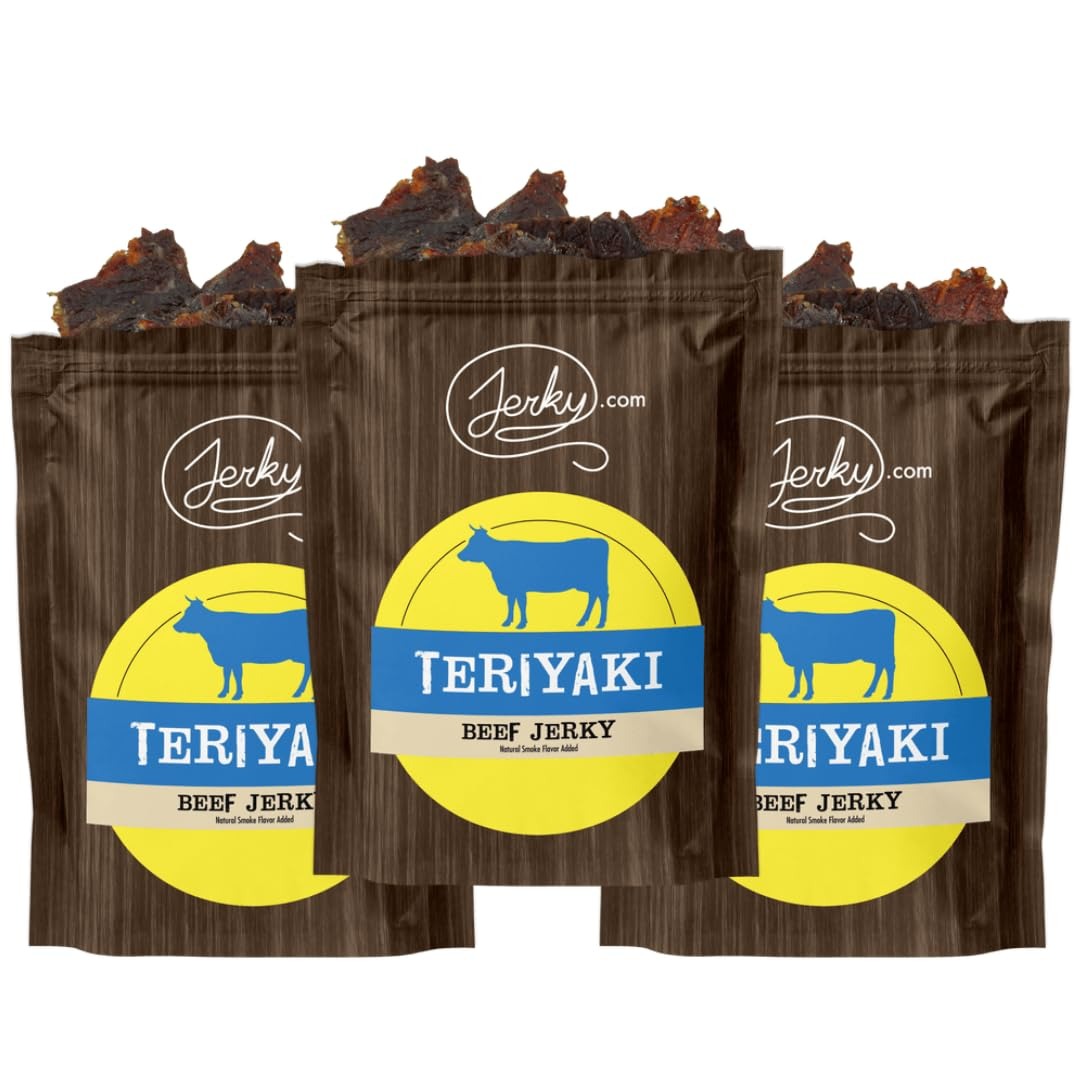
Item Name: Jerky.com All Natural Blackened Cajun Beef Jerky - No Added Preservatives, No MSG or Nitrates - Smoky & Spicy Cajun Kick, 100% Lean Beef (2.5 Ounce, Pack of 1)
Bullet Point 1: PREMIUM QUALITY BEEF: Made from the finest cuts of beef, our jerky is hand-selected for its superior flavor, tenderness, and quality. We only use the highest-quality ingredients to ensure every bite is packed with savory goodness and wholesome protein, making it the ideal snack for fueling your adventures or satisfying midday cravings.
Bullet Point 2: VARIETY OF FLAVORS: Dive into an explosion of taste with our sampler pack, offering a diverse selection of 24 flavors. Savor classics like Original and Teriyaki, or turn up the heat with bold choices like Carolina Reaper, Jalapeno Garlic, and Habanero. For those who crave something unique, explore flavors like Whiskey Barbecue, Raspberry Jalapeno, and Chipotle Bourbon. Whether you prefer sweet, smoky, or spicy, there’s a flavor for every palate in this exciting collection.
Bullet Point 3: HANDCRAFTED PERFECTION: Our jerky is handcrafted in small batches by skilled artisans, ensuring meticulous attention to detail and unparalleled flavor consistency. Each batch is marinated with our signature blend of spices and slow-cooked to perfection, resulting in tender, flavorful jerky that's impossible to resist.
Bullet Point 4: ON-THE-GO SNACKING: Whether you're hitting the trails, powering through a workout, or simply need a quick pick-me-up at the office, our jerky is the ultimate grab-and-go snack. It's the perfect companion for all your adventures, packed with protein and conveniently packaged in individual serving sizes.
Bullet Point 5: PERFECT JERKY GIFTS FOR MEN: Looking for the perfect gift for the jerky lover in your life? Look no further than our Beef Jerky Sampler. It makes a thoughtful and memorable gift for birthdays, holidays, or any occasion. Treat your loved ones to the gourmet goodness of Jerky.com and watch their faces light up with delight.
Product Description: <p>Indulge in the rich, authentic taste of all-natural beef jerky, made with 100% lean beef and crafted to perfection for a satisfying, healthy snack. This premium jerky is free from added preservatives, MSG, and nitrates, ensuring a wholesome option for those who want to enjoy their favorite snack guilt-free. Our beef jerky is marinated with care and seasoned to enhance its flavor, whether you prefer the smoky heat of Chipotle Bourbon, the fiery kick of Carolina Reaper, or the classic taste of Original.<br><br>Each piece is slow-cooked to lock in the rich, natural flavors of the beef, creating a perfect balance of tenderness and chewiness. Whether you're looking for a high-protein snack to fuel your adventures or just craving something savory, our beef jerky offers the perfect blend of taste and nutrition. Enjoy it on the go, at work, or as a post-workout treat.<br><br>Made with the finest ingredients and carefully packaged to preserve freshness, this beef jerky is the perfect companion for anyone seeking a healthy, flavorful snack. With a wide variety of bold and unique flavors, you can find the perfect jerky to match your taste and lifestyle.</p>
Value: 2.5
Unit: Ounce

Price: 8.99